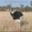
Label: bird